Lim Chai-min

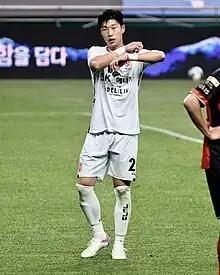
Lim in 2023

Lim Chai-Min (born 18 November 1990) is a South Korean footballer who plays as centre back for Jeju SK.